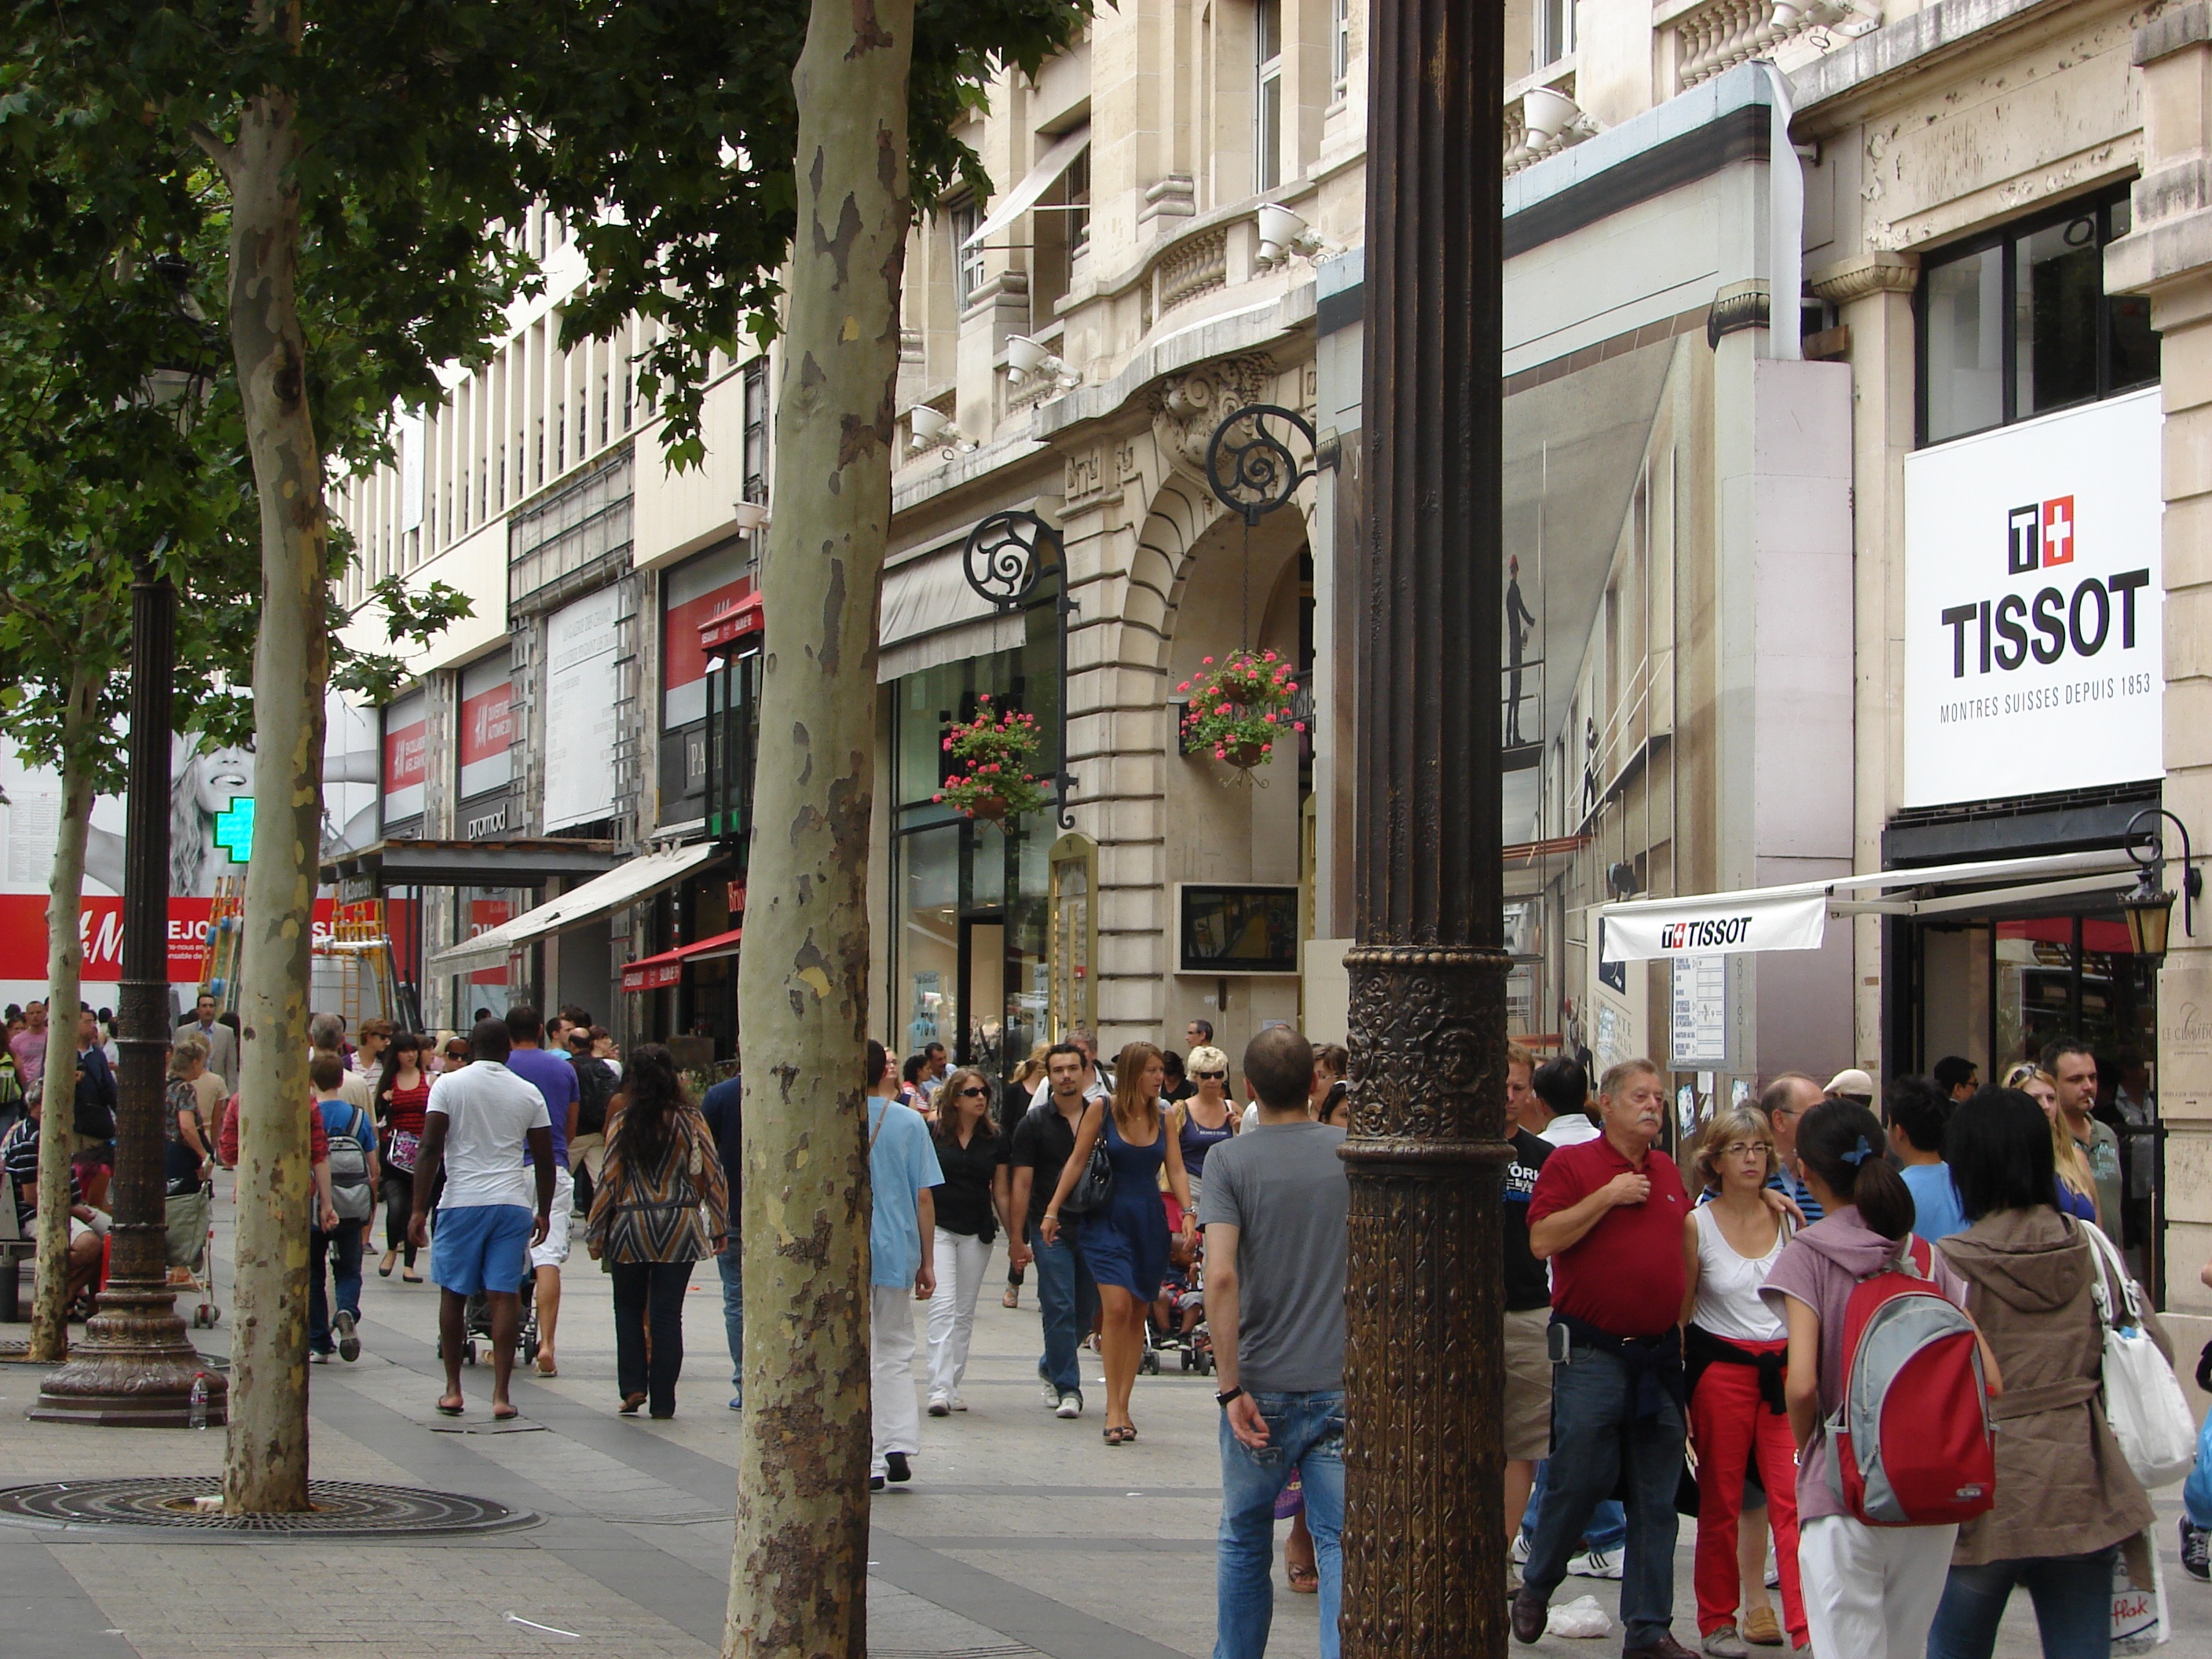
pedestrian, people, road, street, town, city, paris, crowd, downtown, france, plaza, shopping, tourism, public transport, capital, avenue, infrastructure, neighbourhood, champs lys es, urban area, human settlement